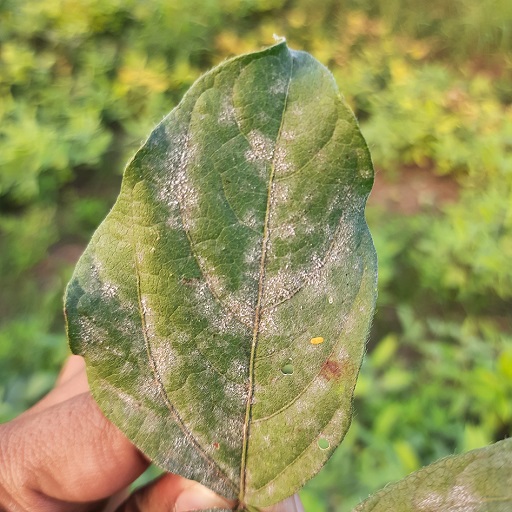
Label: Powdery Mildew